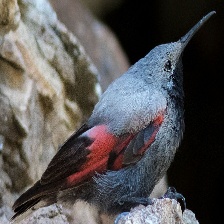
Species: WALL CREAPER
Scientific name: TICHODROMA MURARIA